Familjen

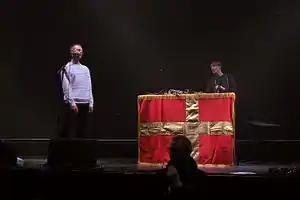
Familjen on stage, March 2008.

Johan Tommy Karlsson (born April 10, 1976 in Hässleholm) is a Swedish techno/electropop artist who uses the alias Familjen ("The Family").